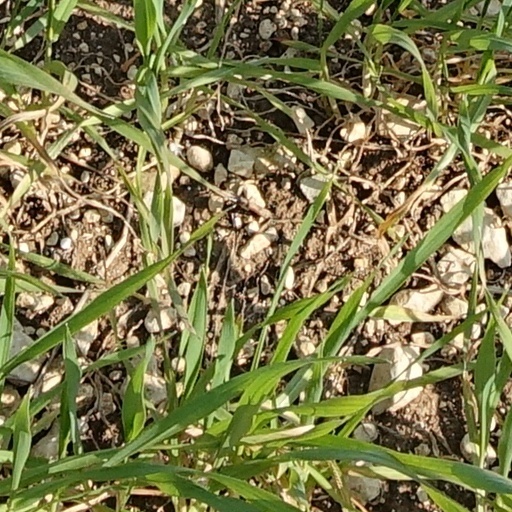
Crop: wheat